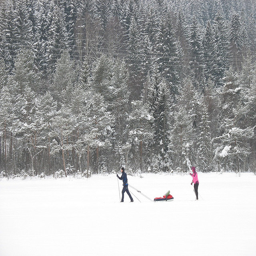
A man walking across a field next to a woman.
Two people walk in snowshoes on a cold, winter day.
These people are carrying supplies on a mountain
A couple cross-country skiing in front of an evergreen forest.
two people standing in the snow holding a sled